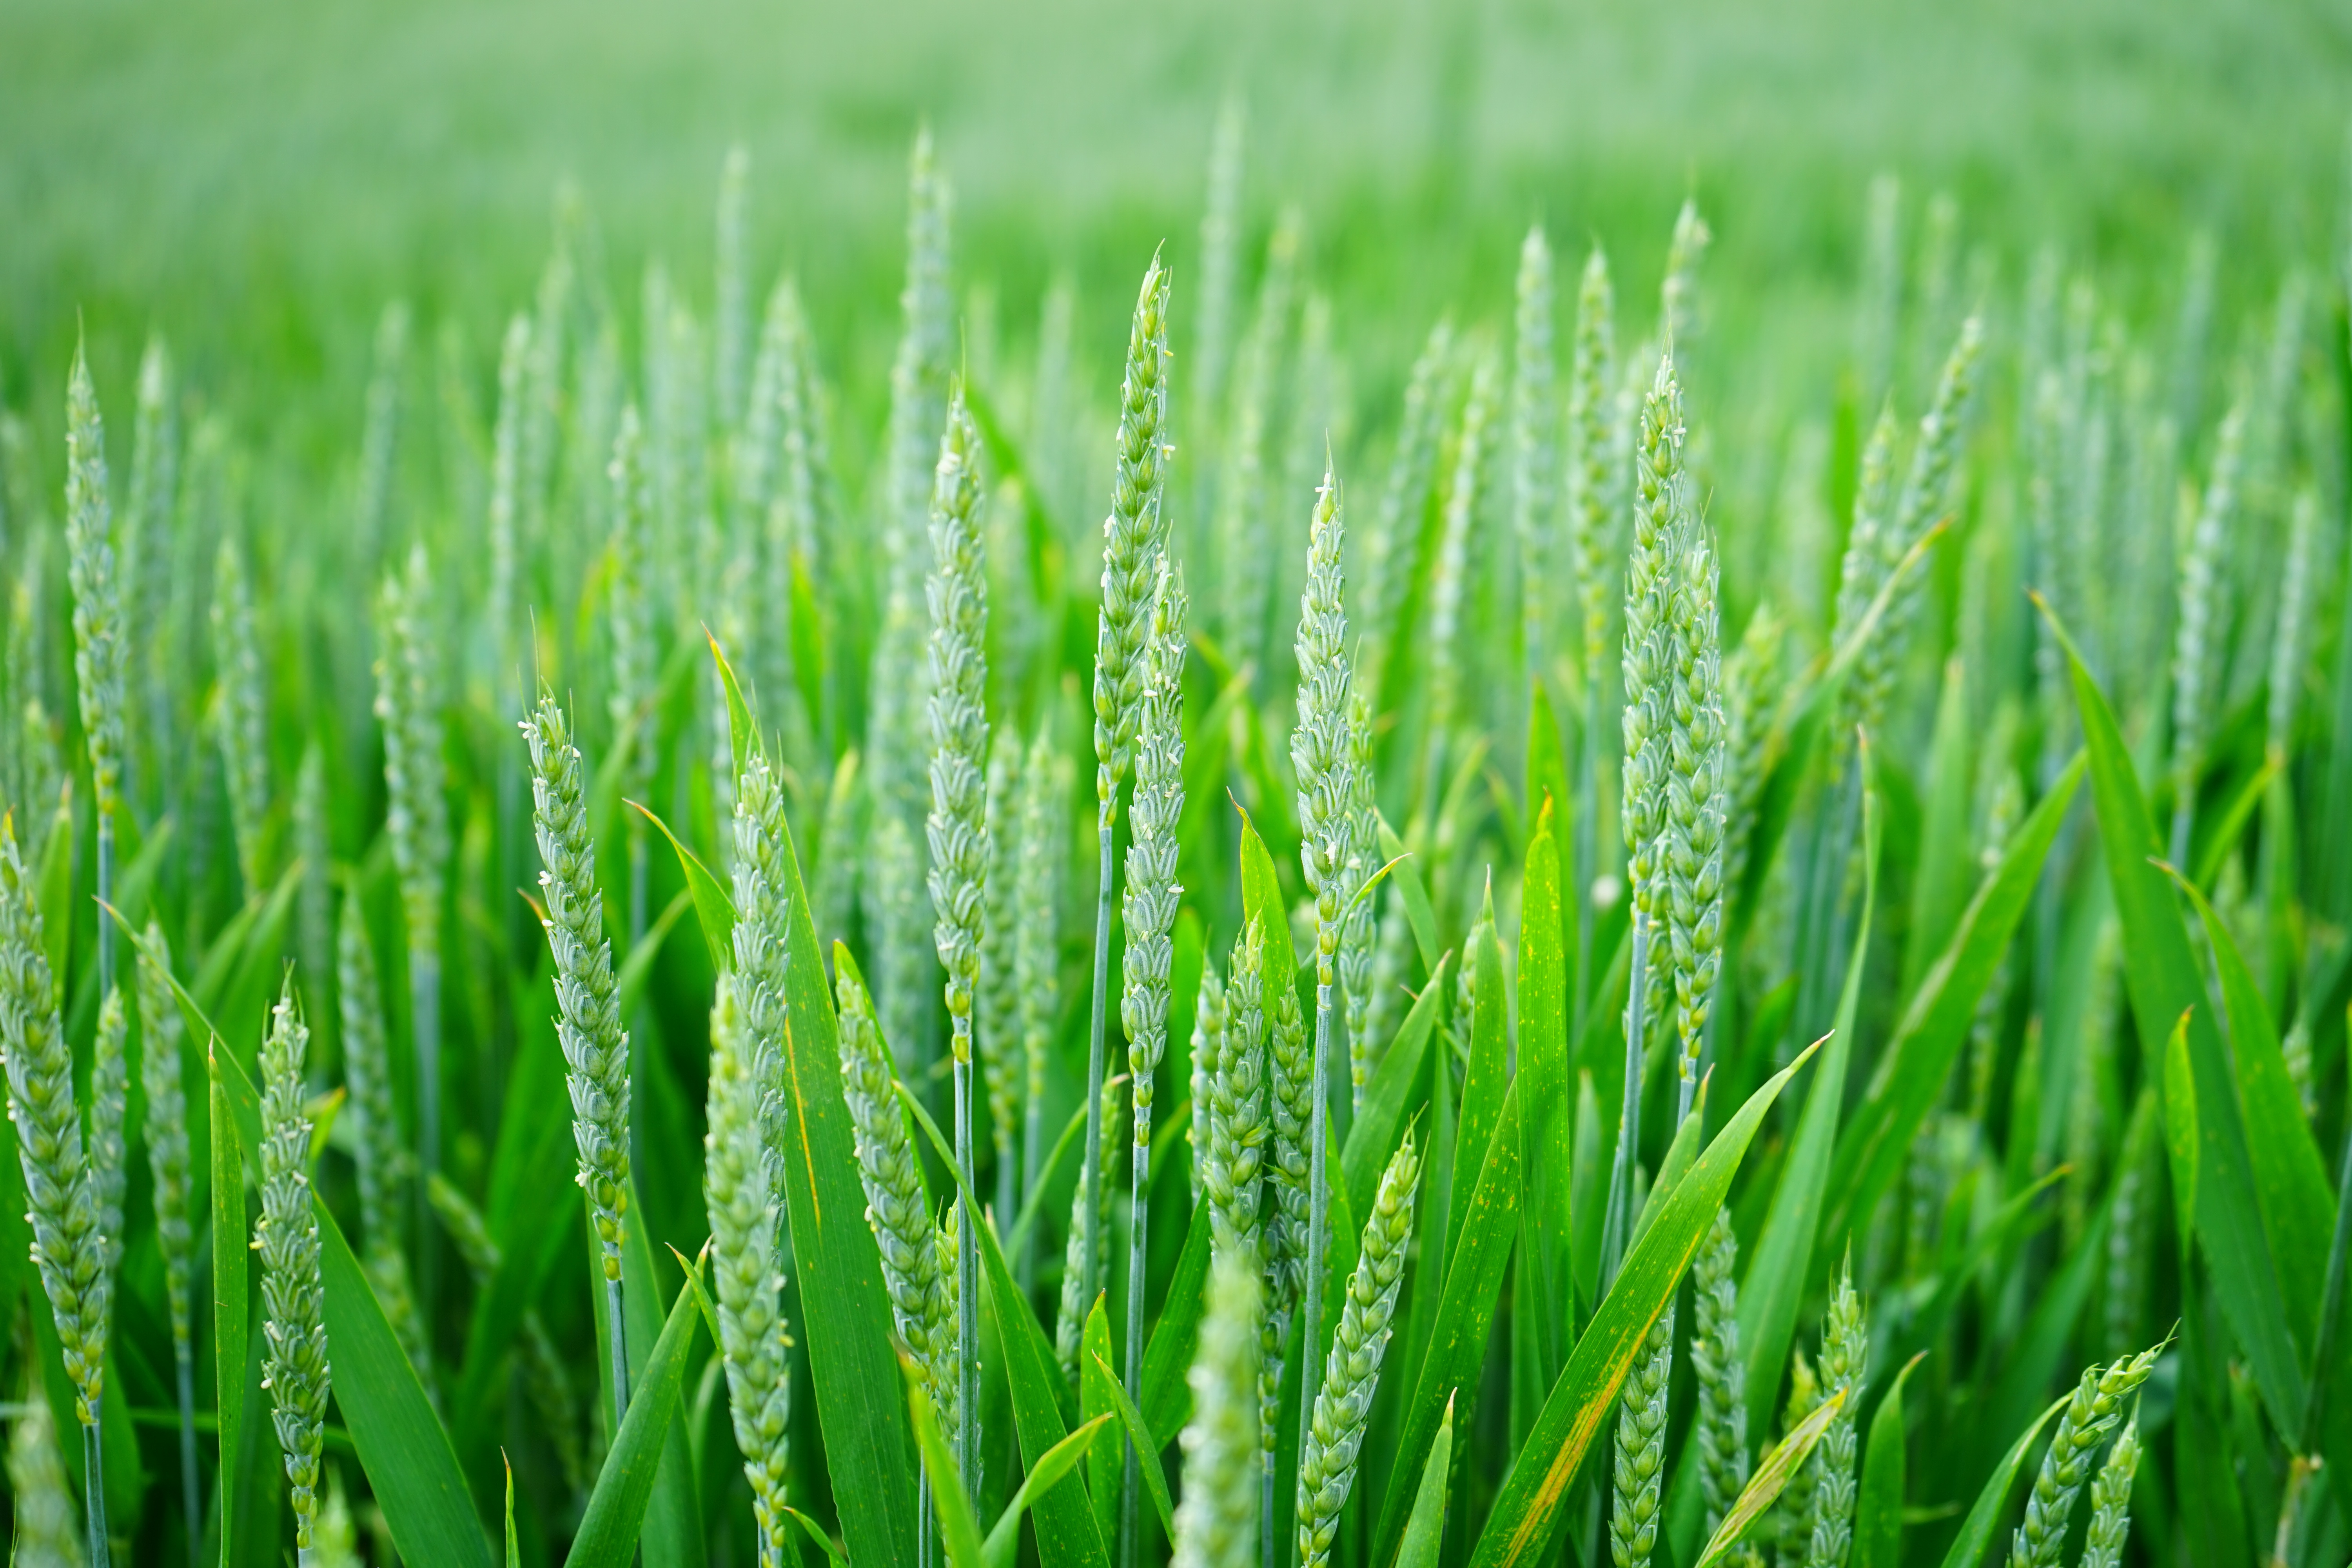
grass, growth, plant, field, lawn, meadow, wheat, grain, prairie, leaf, summer, food, green, crop, soil, ear, agriculture, spike, cultivation, wheat field, grassland, cornfield, cereals, poaceae, triticum, licorice, corn ear, paddy field, flowering plant, halm, agricultural economics, wheat spike, ear of corn, getreideanbau, triticum aestivum, grass family, plant stem, land plant